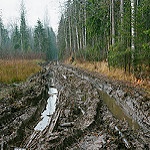
Scene: Outdoor